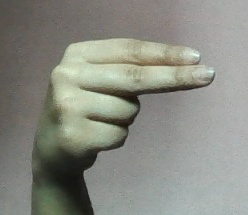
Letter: ain